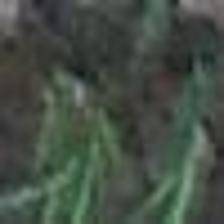
Label: clustered